History of Uruguay

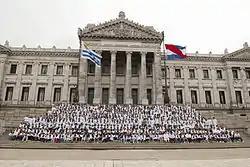
2011 bicentennial celebrations at the Palacio Legislativo in Montevideo

Uruguay reached the peak of its economic prosperity thanks to the World War II and the Korean War. During these conflicts, the country supplied beef, wool, and leather to the Allied armies. In 1949, to cover the British debt for the beef deliveries during WWII, British-owned railroads and water companies were nationalized. Luis Batlle Berres implemented an interventionist and protectionist policy, which in several aspects continued the import substitution policy developed in the 1930s, and the principles of the Batllism welfare state implemented by José Batlle y Ordóñez at the beginning of the century, for which it was called .